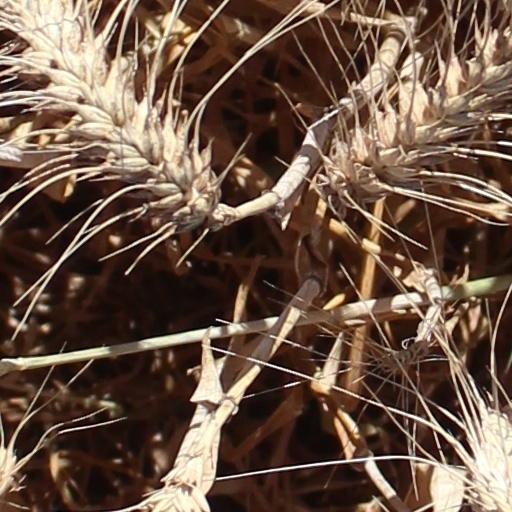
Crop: wheat